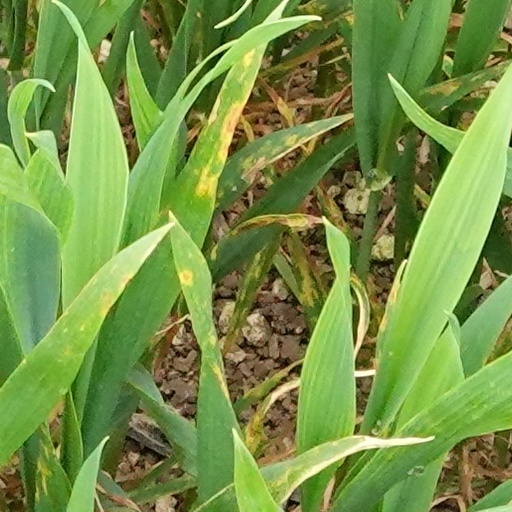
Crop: wheat